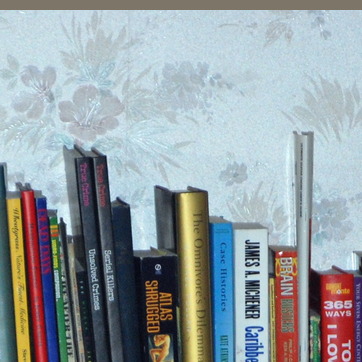
Material: wallpaper